Newag 220M/221M

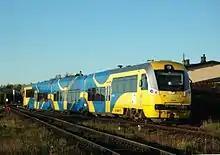
The SA138 at the station in Żukowo.

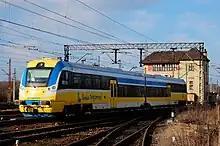
The SA137 at a station in Kędzierzyn Koźle.

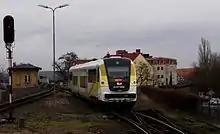
The SA137 at a station in Gorzów Wielkopolski.

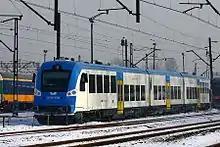
The SA138 at a station in Gliwice.

On 21 May 2010, an agreement was signed with the Pomeranian Voivodeship to provide two units of two-axle 220M and 4 units of the three-axle 221M. Both two-axle units were delivered on 11 November, and 2 units of the three-axle on 30 November. More of the 221M unit type was delivered on 23 December 2010 and 26 January 2011. The units operate routes between Chojnice, Kościerzyna, Gdynia and Hel.